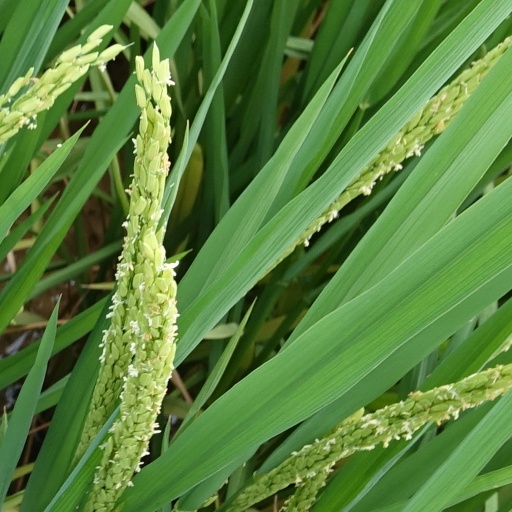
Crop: rice